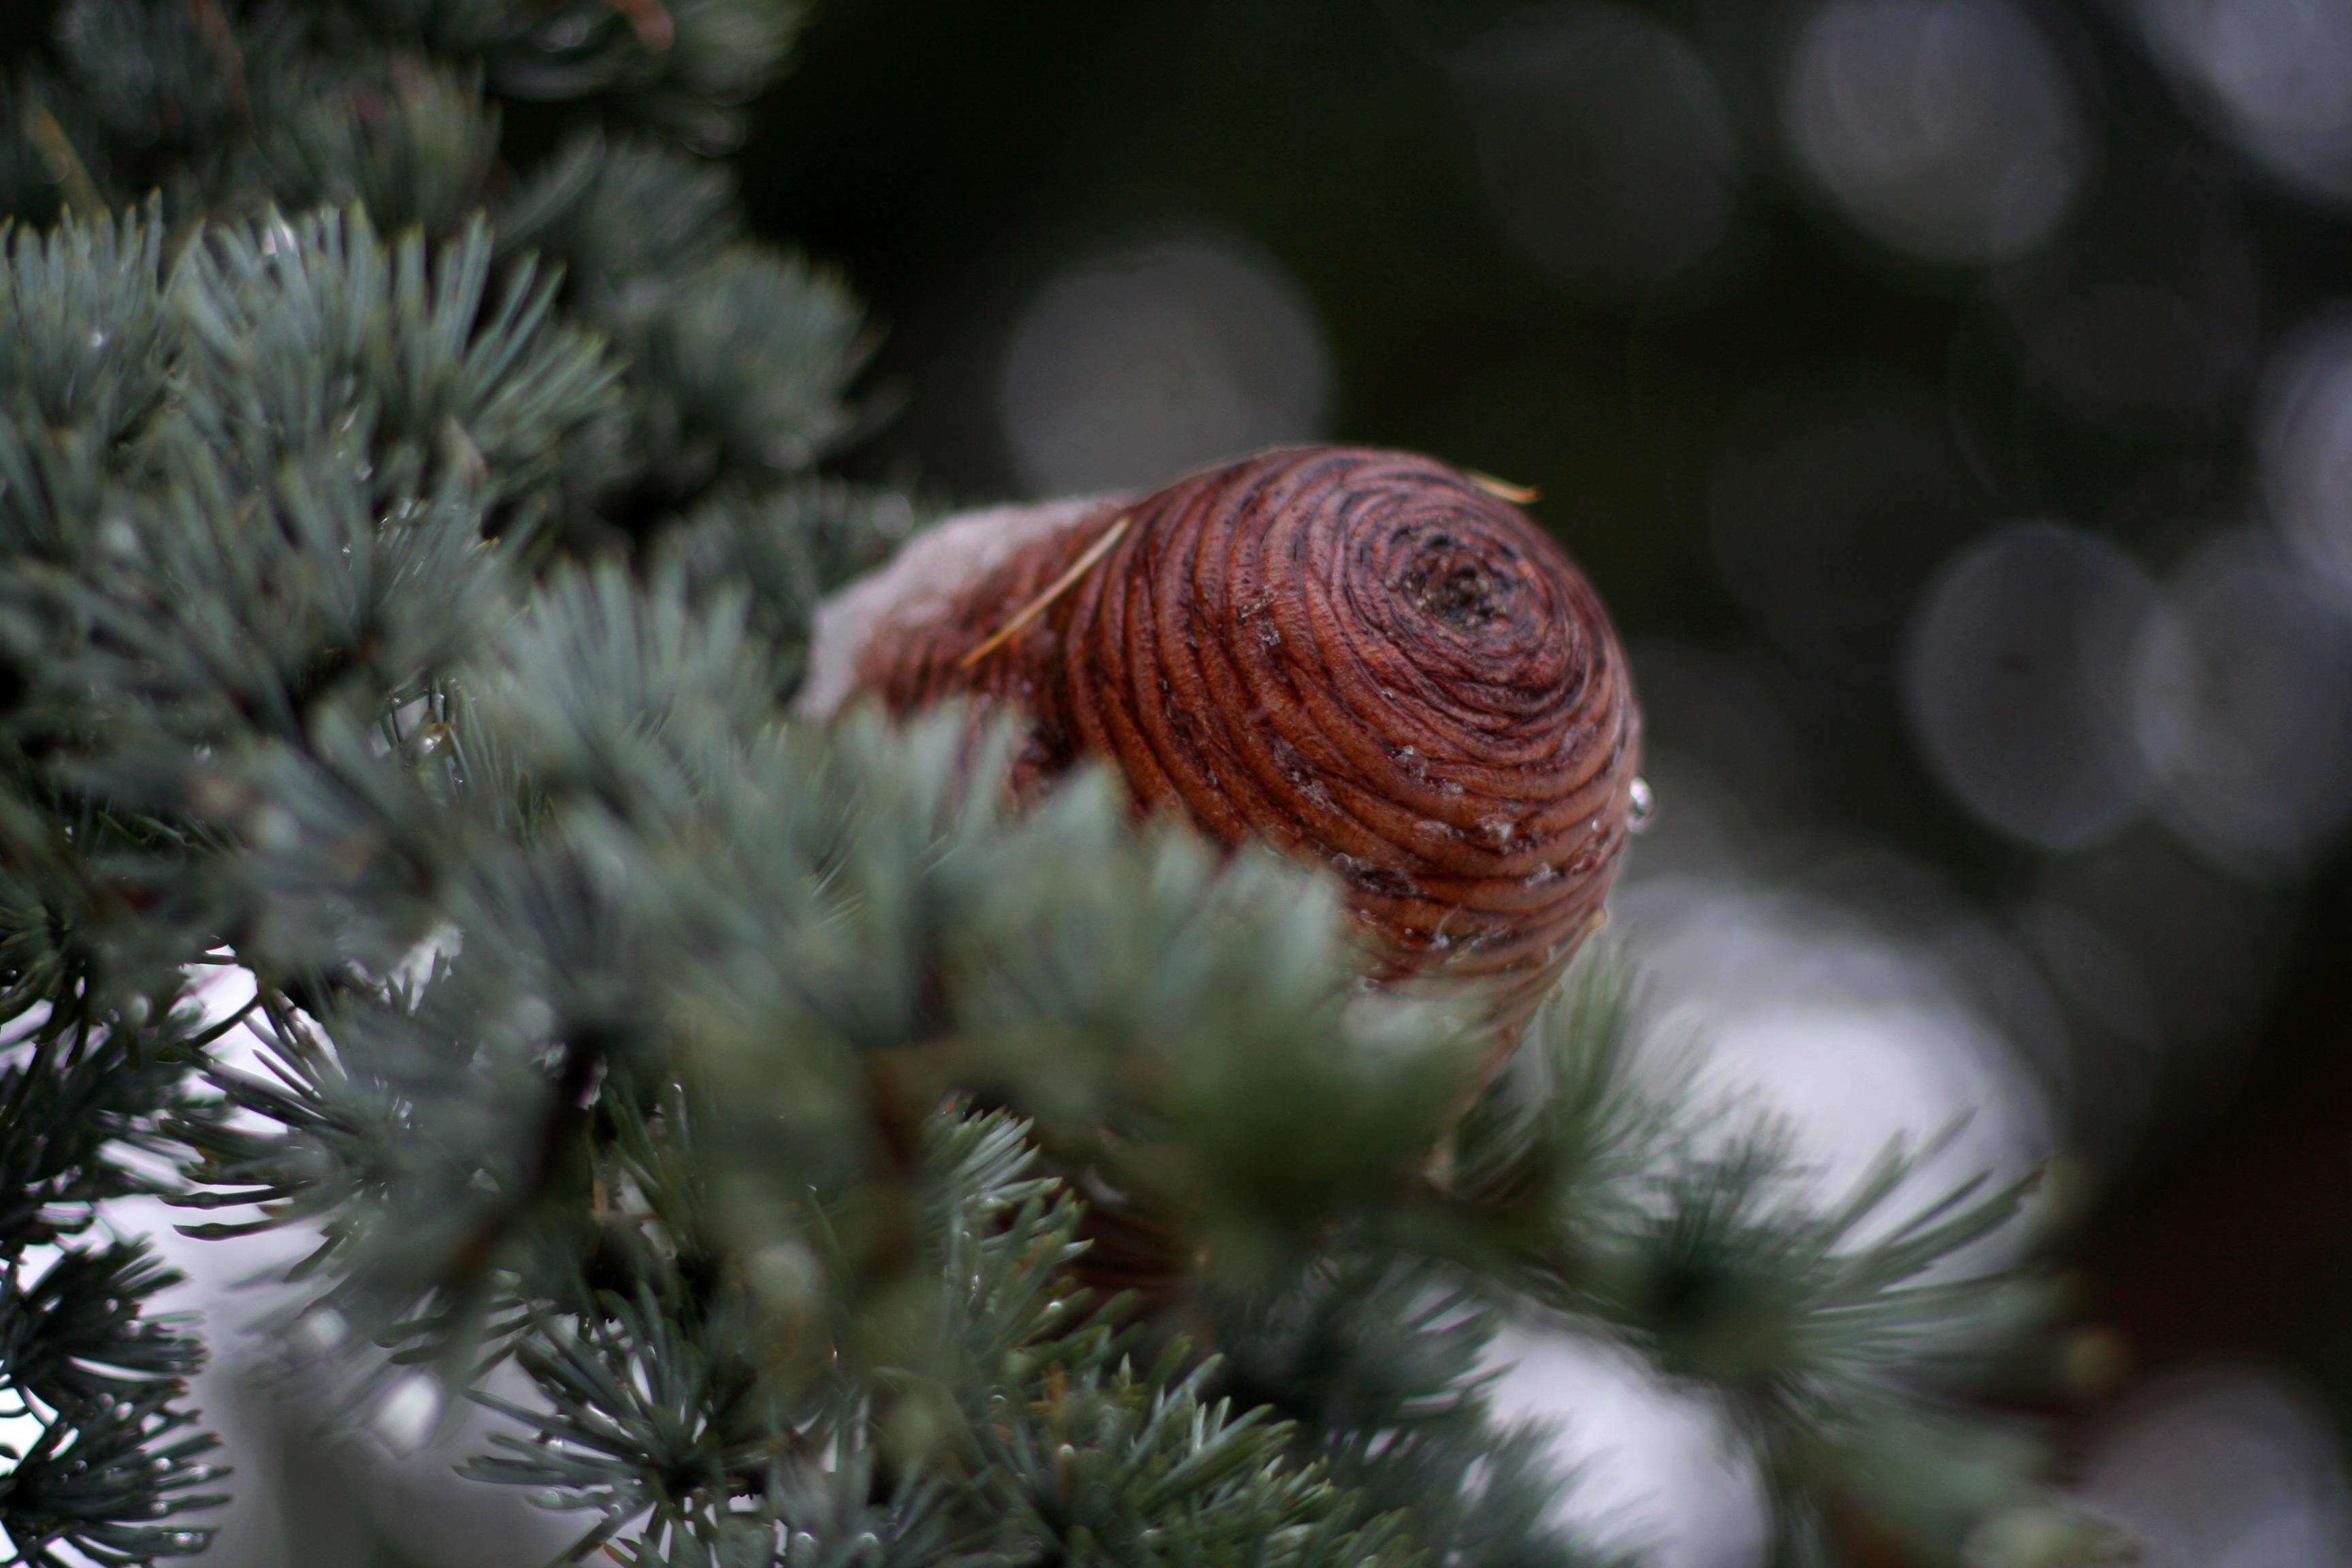
tree, nature, branch, plant, leaf, flower, frost, botany, fir, flora, christmas tree, close up, christmas decoration, spruce, macro photography, woody plant, land plant